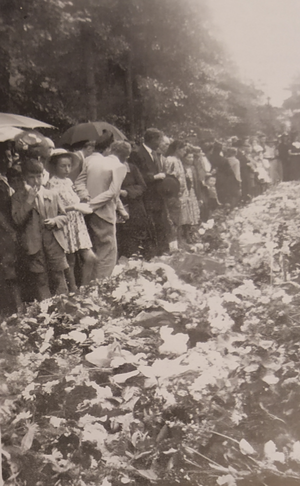
Première cérémonie à Soubizergues
Les fusillés de Soubizergues sont un groupe de vingt-cinq personnes exécutées par fusillade à Soubizergues, dans la commune de Saint-Georges le 14 juin 1944. L'exécution est perpétrée par la Gestapo épaulée par la Milice française, en représailles de la mort, lors d'un affrontement, de Hugo Geissler, capitaine de la SS à Murat.